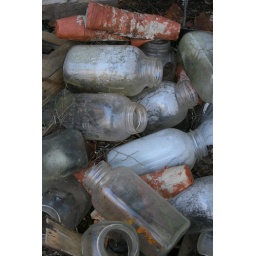
clarence newton road - near blowing rock - january 1 2009